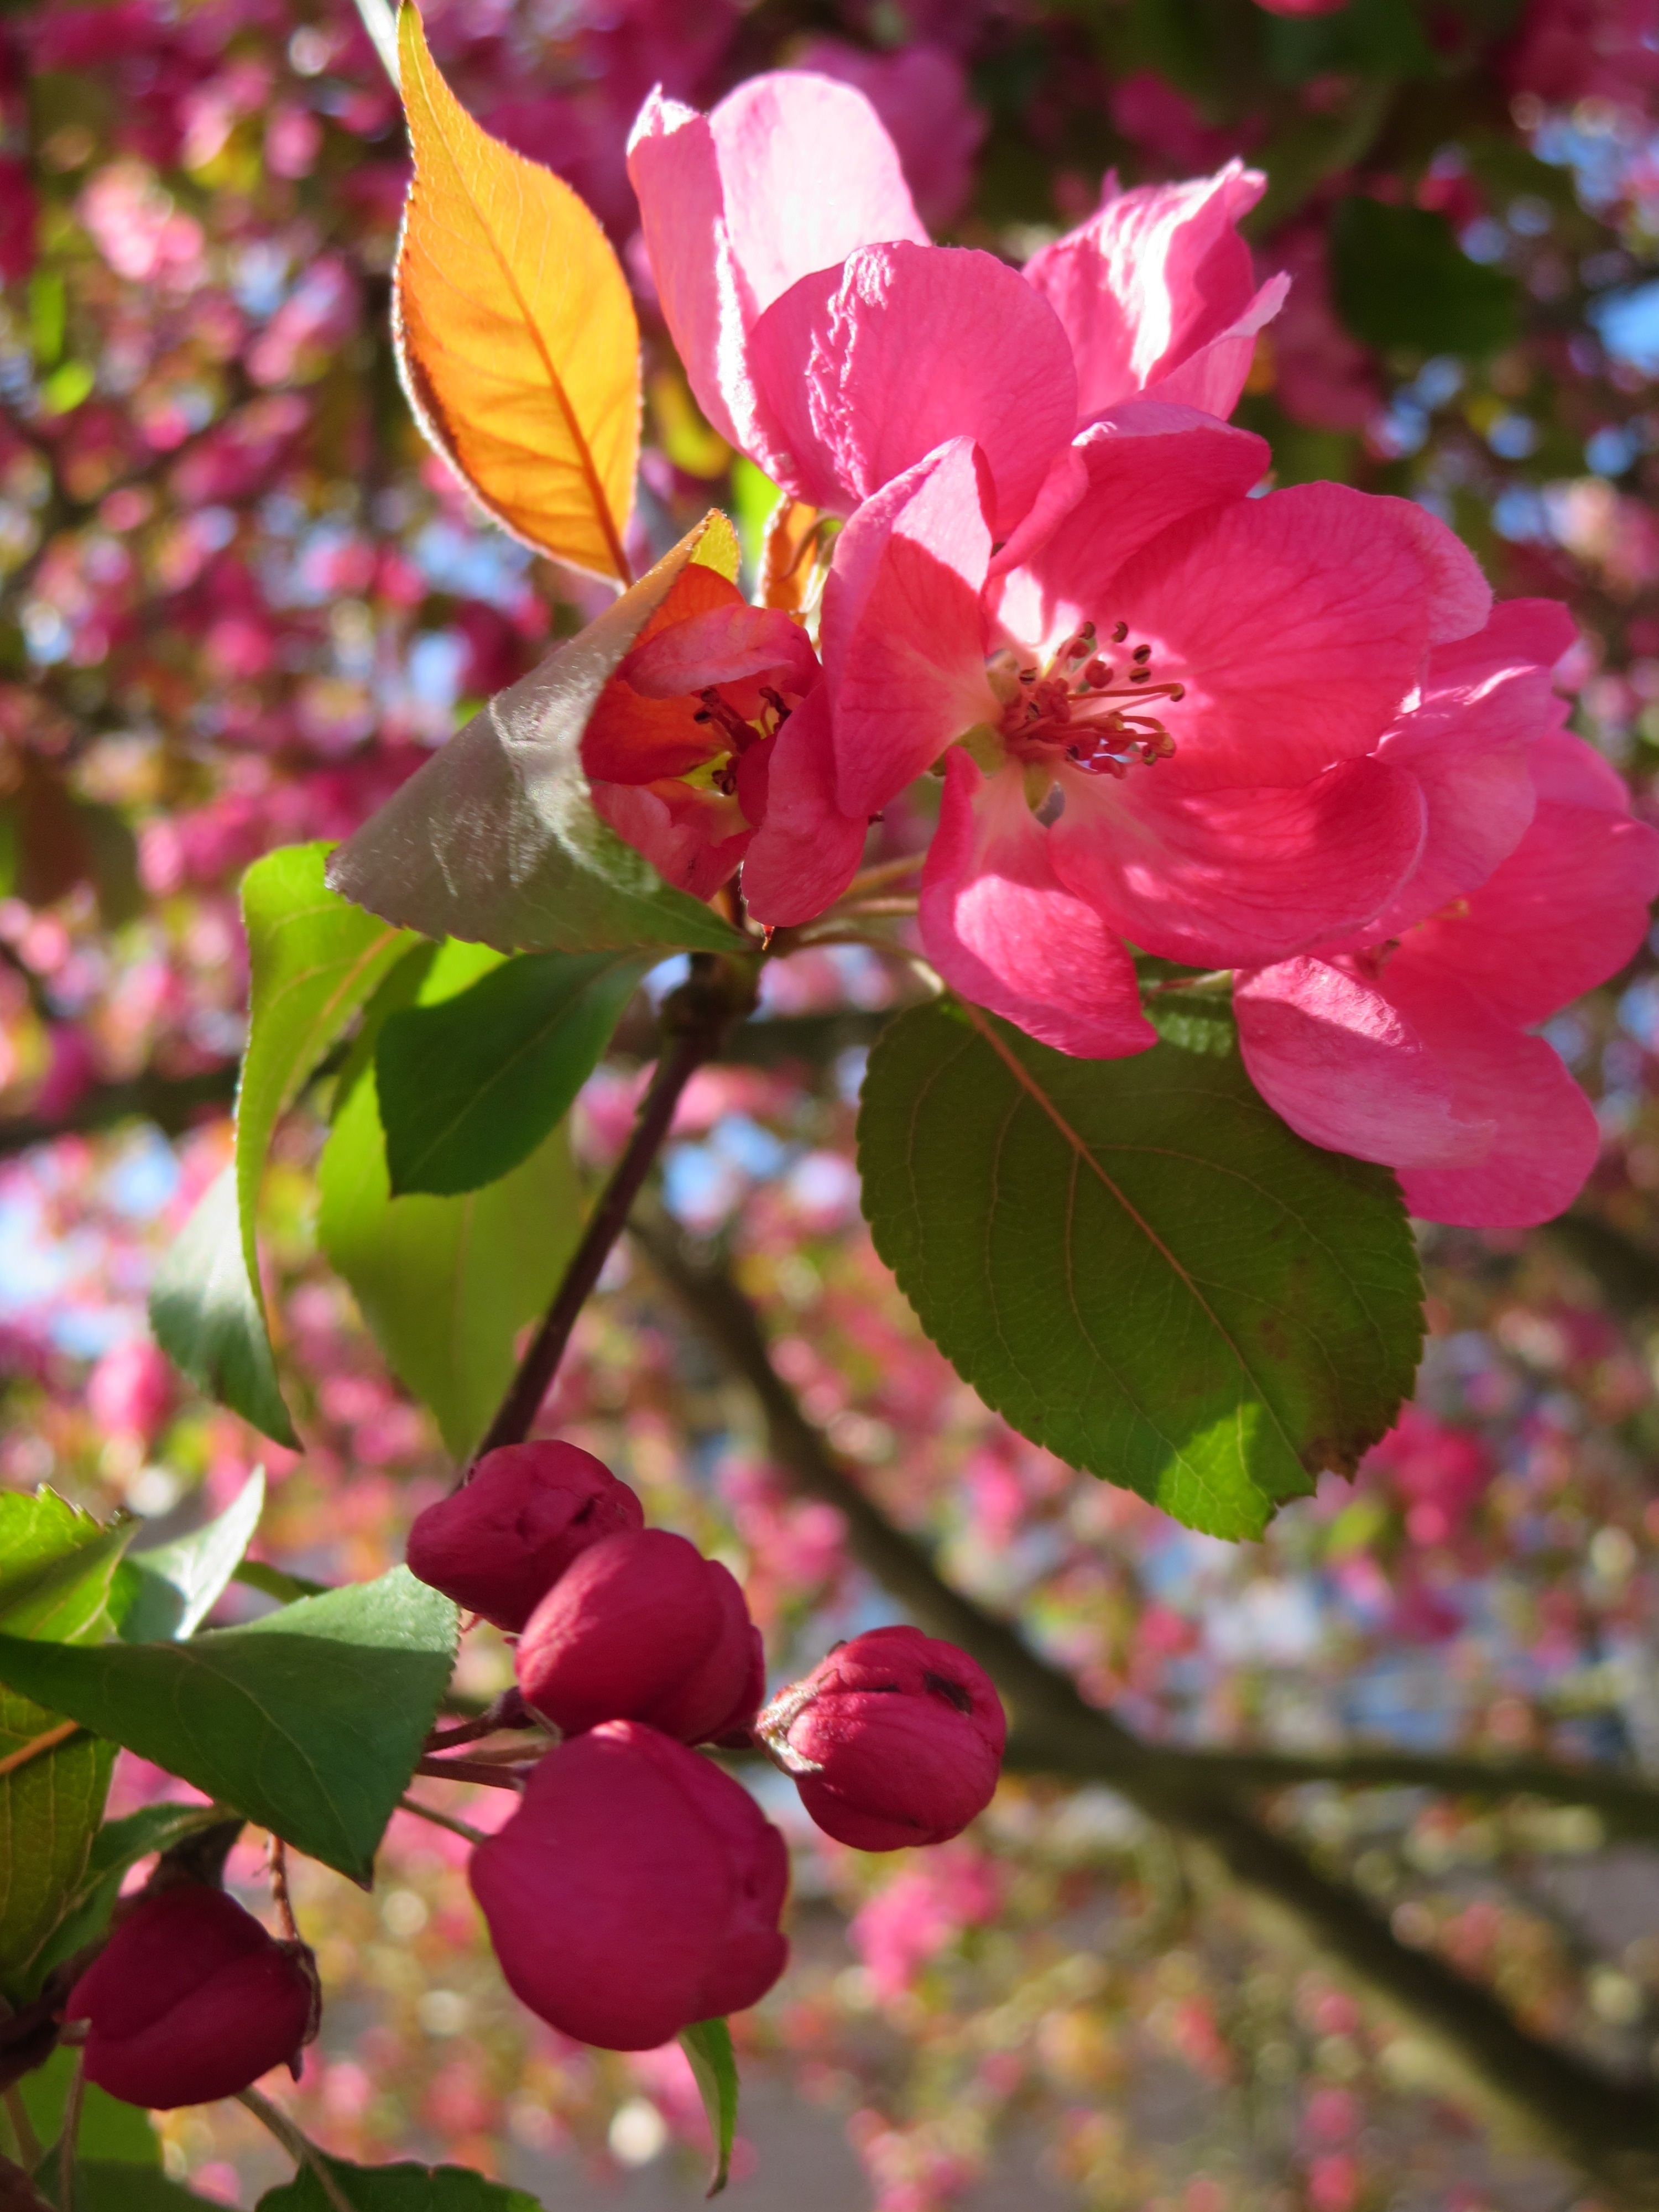
tree, branch, blossom, plant, leaf, flower, petal, rose, spring, produce, botany, flora, shrub, flowering plant, rose family, land plant